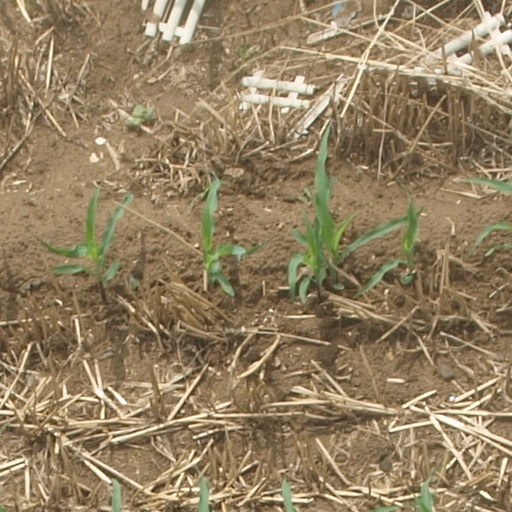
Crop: maize; corn